Answer in natural language. Is bluegrey rectangular table (marked B) to the right of framed monochromatic wall decor painting (marked C)? Choose between the following options: no or yes
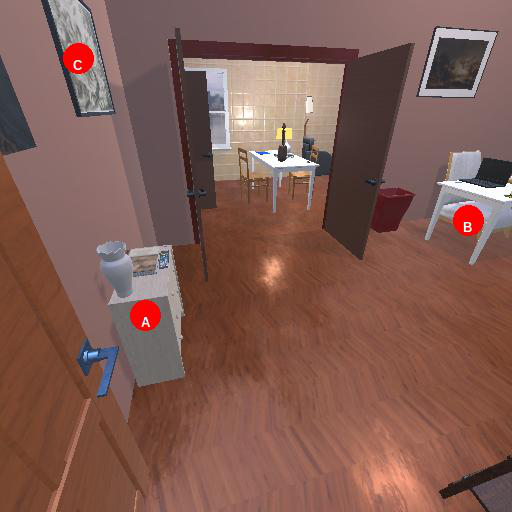
<answer>yes</answer>